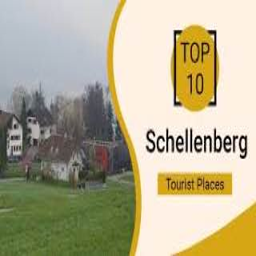
Schellenberg Castle